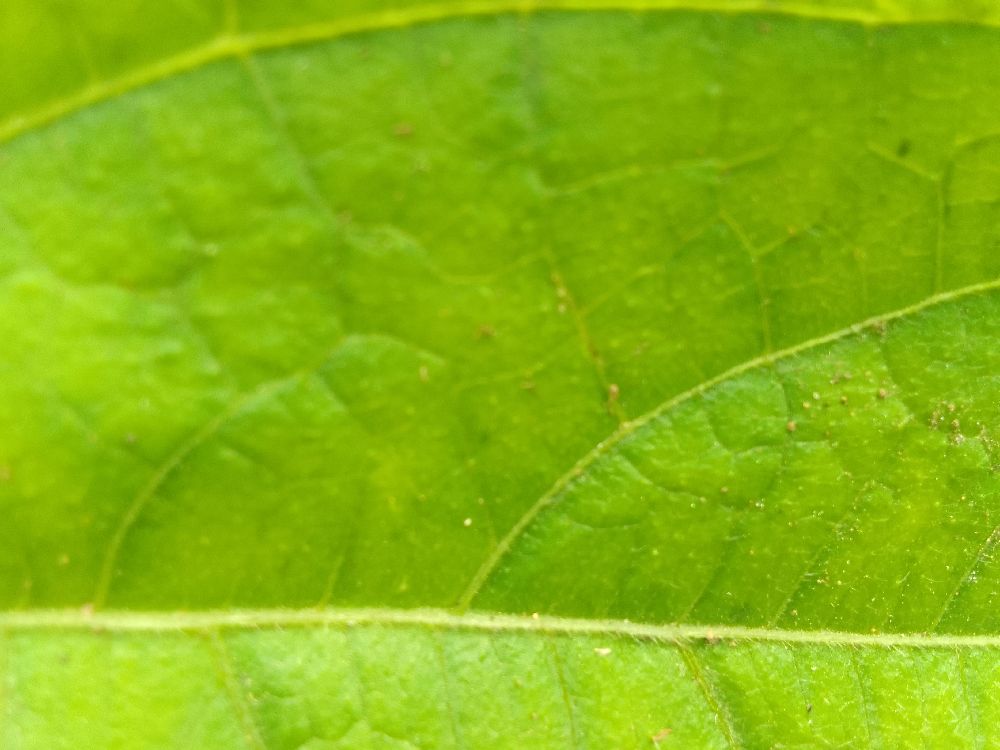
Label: healthy